Je Sers

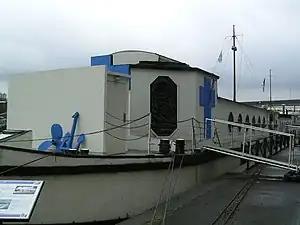
Je Sers

The "Je Sers," is a chapel-boat for boatmen, dedicated to . It is moored at The Quai de la Republique of (France) and registered at the Inventaire général du patrimoine culturel.